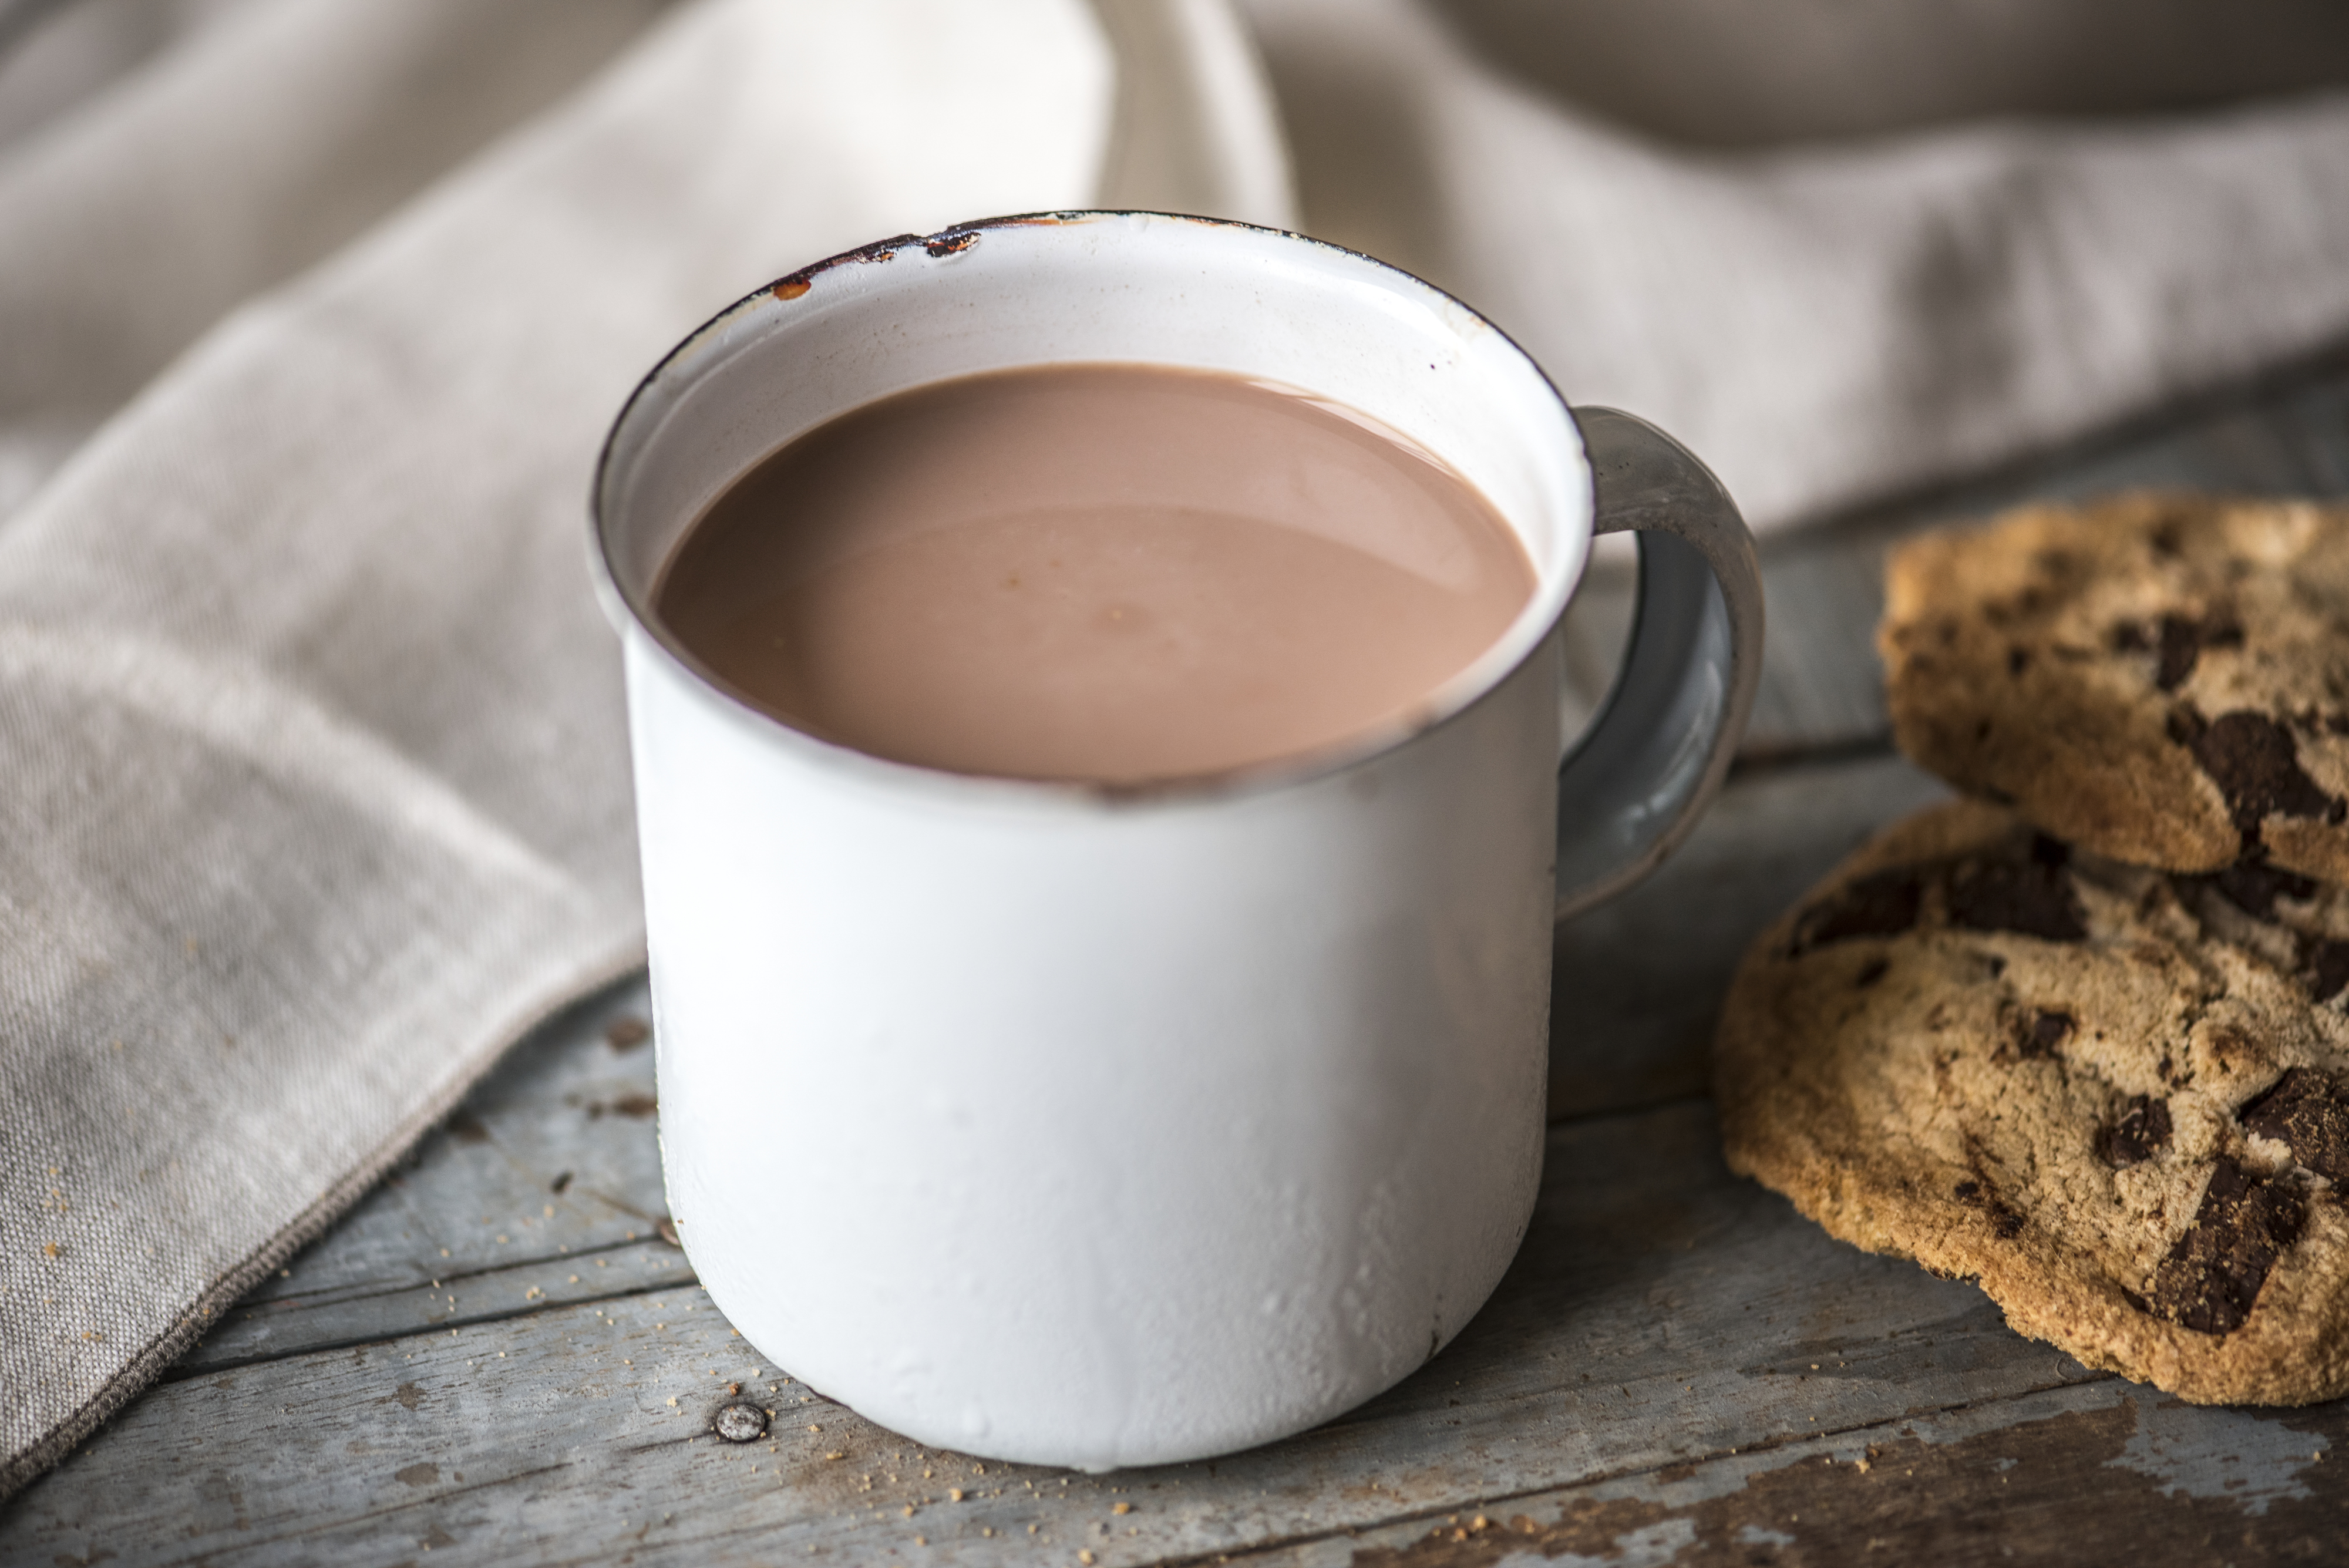
baked, beverage, biscuit, brown, cacao, chip, chocolate, chocolate chip, chocolate chip cookies, chocolate chips, chocolate chips cookies, christmas, closeup, coco, cocoa, cold, cookie, cookies, cozy, cream, cup, delicious, dessert, drink, flavor, food, food photography, holiday, homemade, hot, hot chocolate, macro, mug, relaxation, season, snack, snacks, sweet, tasty, traditional, wallpaper, warm, winter, yummy, coffee cup, coffee, cafe au lait, coffee milk, tea, latte, espresso, serveware, caffeine